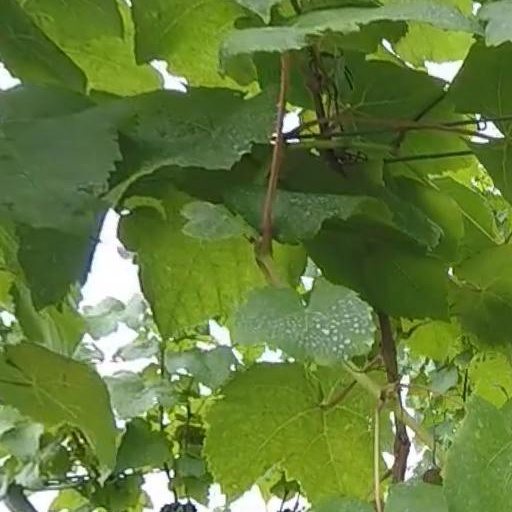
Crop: grape